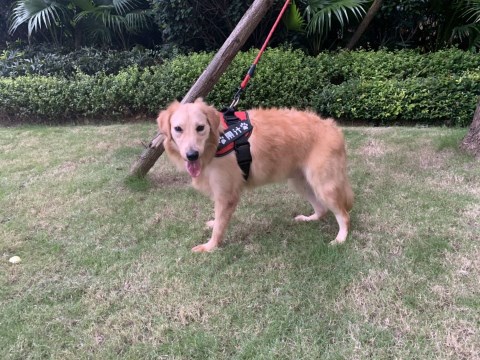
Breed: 5355-n000126-golden_retriever